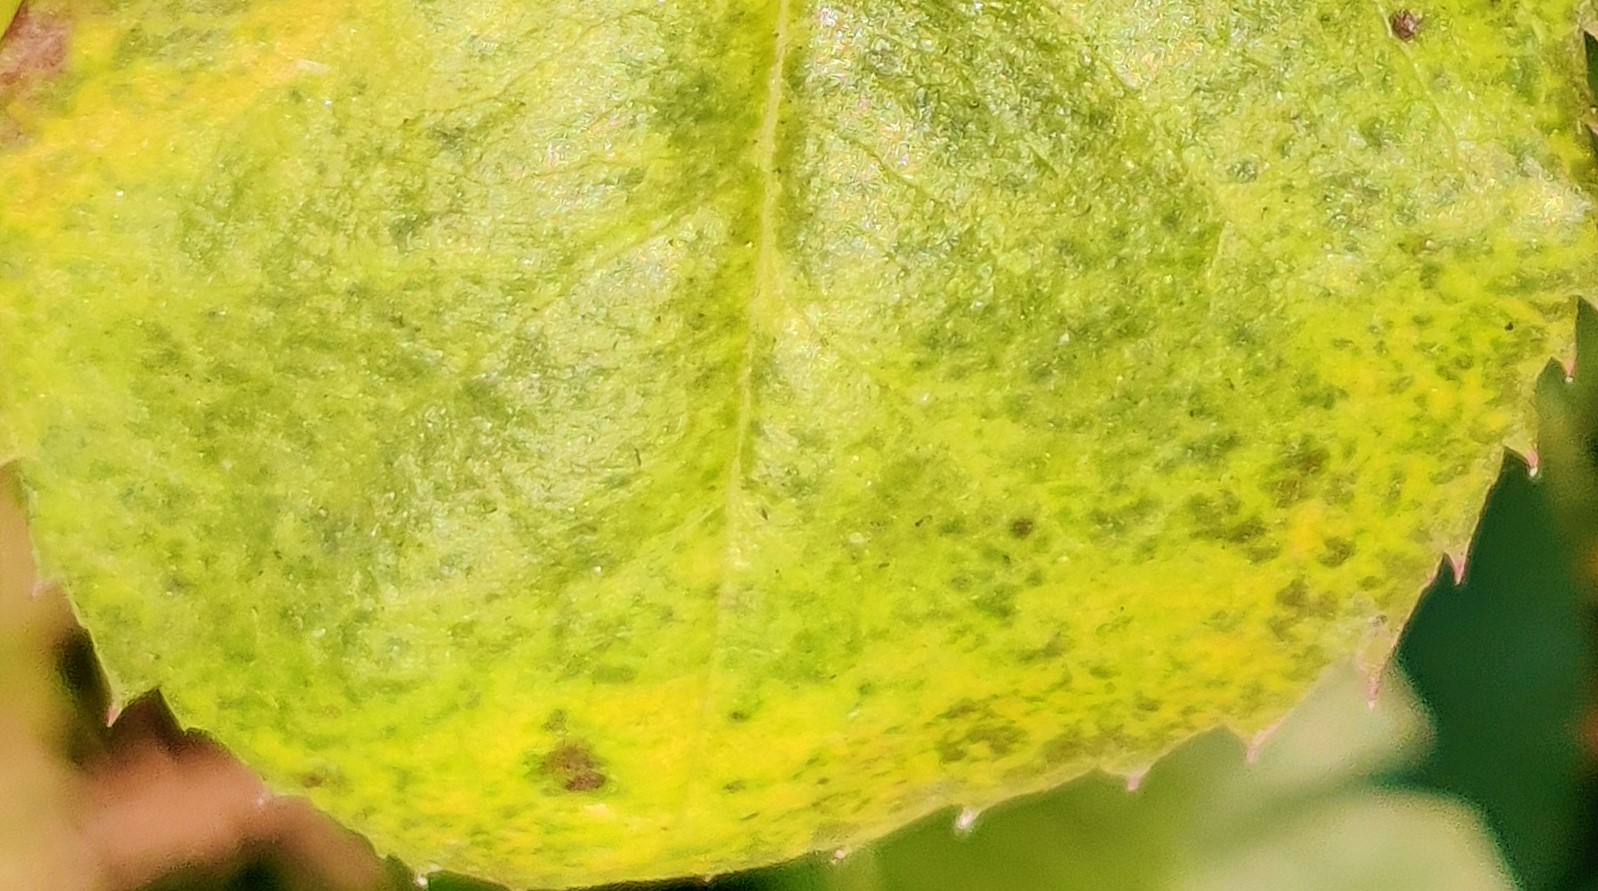
Label: Downy Mildew